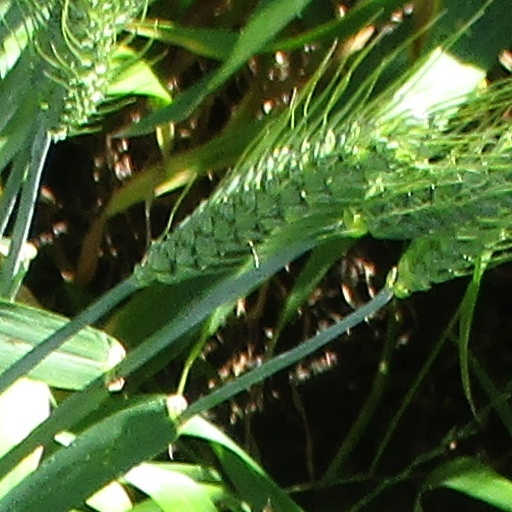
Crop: wheat